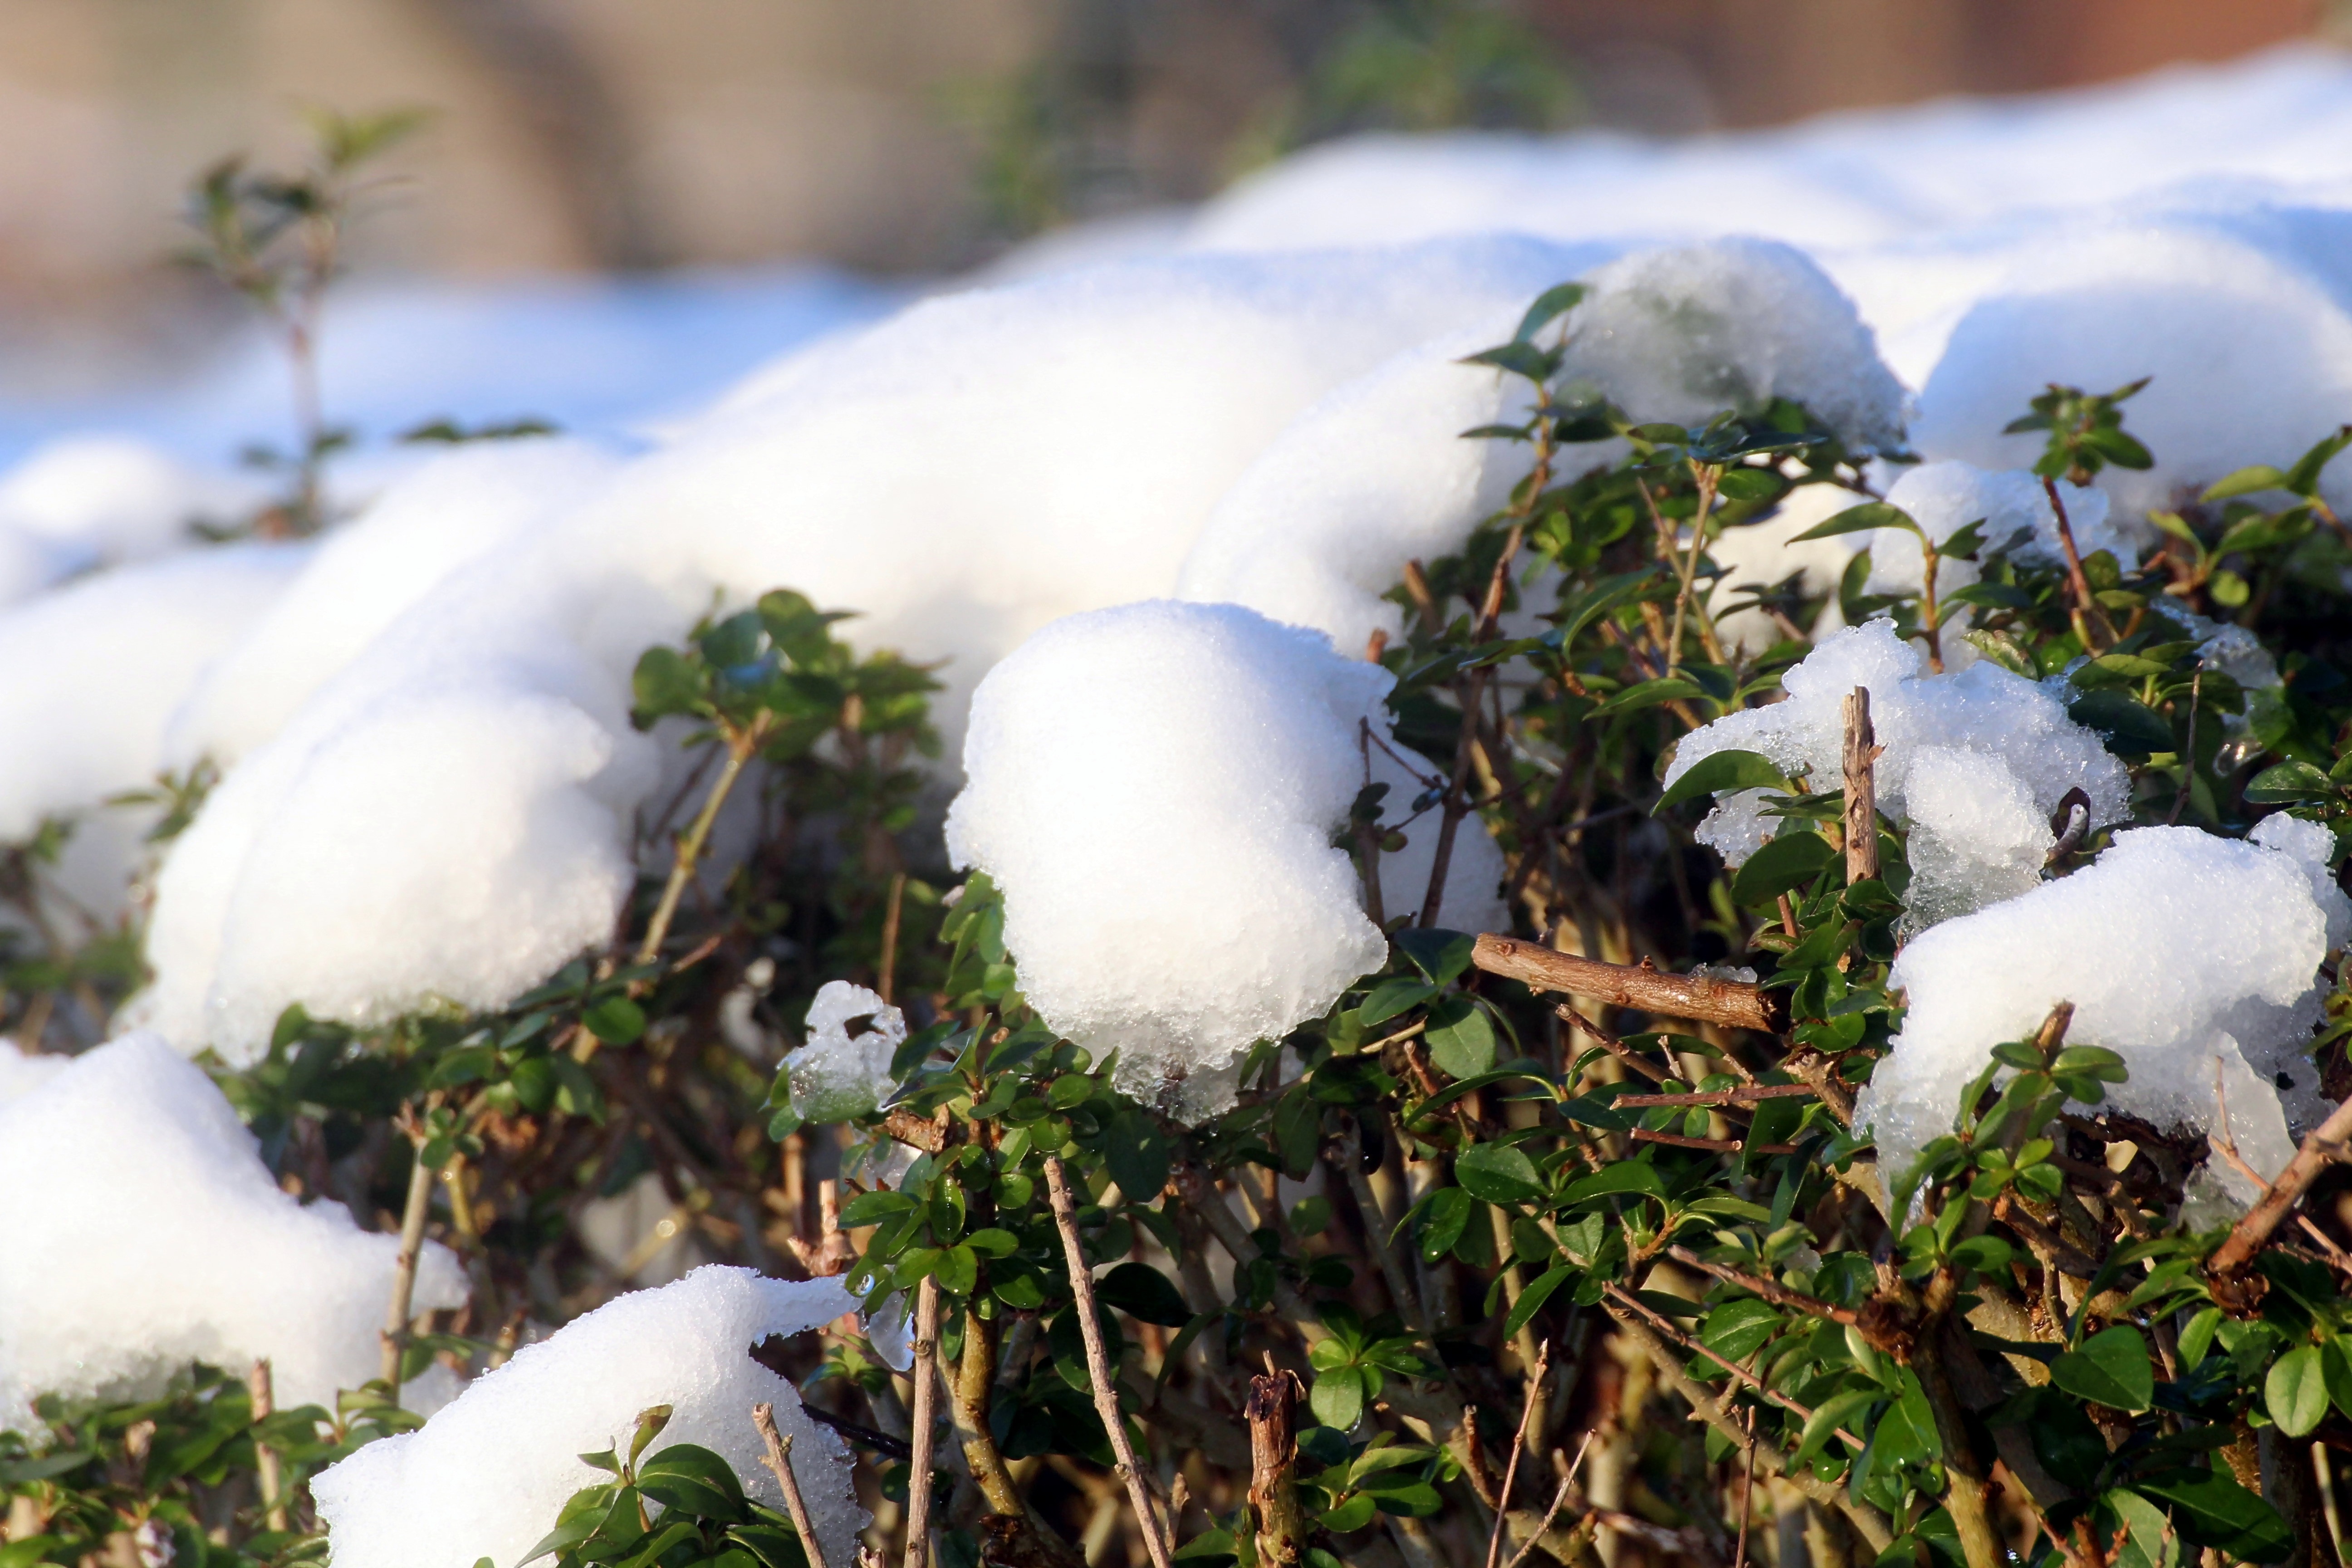
branch, snow, cold, winter, white, leaf, flower, weather, mushroom, flora, season, periwinkle, thaw, snow cover, privet hedge